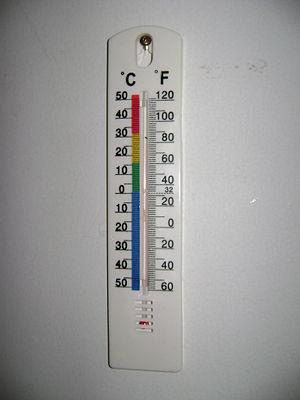
Thermomètre